Ruxton Park

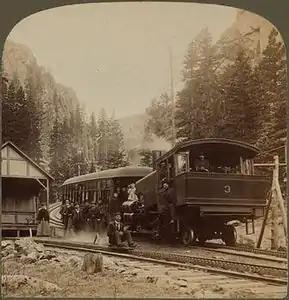
Manitou and Pike's Peak Railway depot on Ruxton Avenue, 1894, photograph by Robert N. Dennis

Ruxton Park is a park in Manitou Springs, El Paso County, Colorado at in elevation. The Manitou and Pike's Peak Railway, which departs from the depot at in elevation, climbs into Englemann Canyon along Ruxton Creek. It passes by the site of the Halfway Hotel and then Ruxton Park at mile marker 3 on the 8.9 mile trip to Pikes Peak summit.